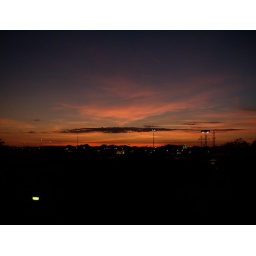
Taken from our hotel window in La Crosse, WI. I think the golden arches really add something.